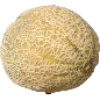
Label: Cantaloupe 2